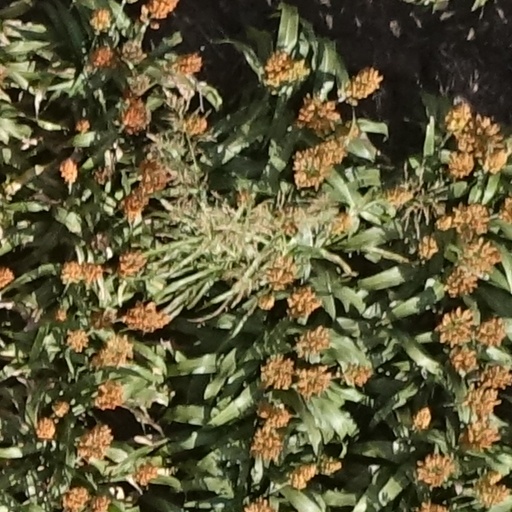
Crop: sorghum